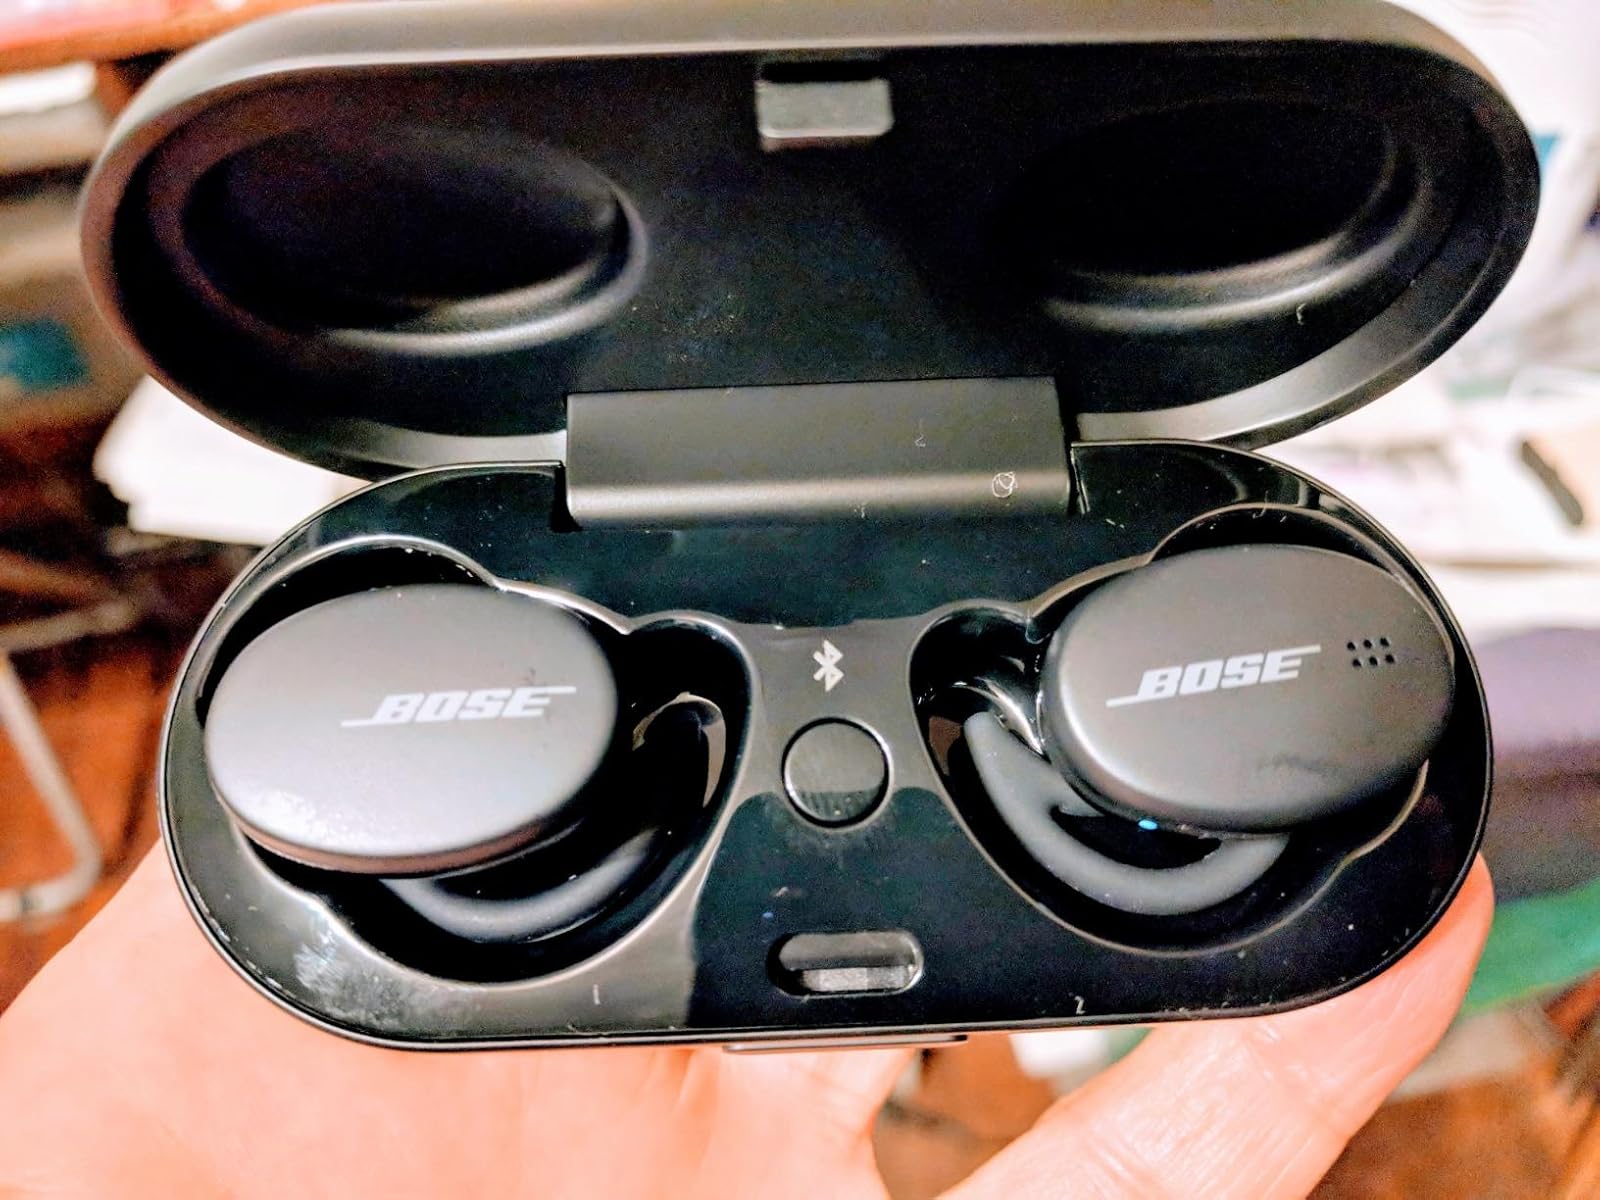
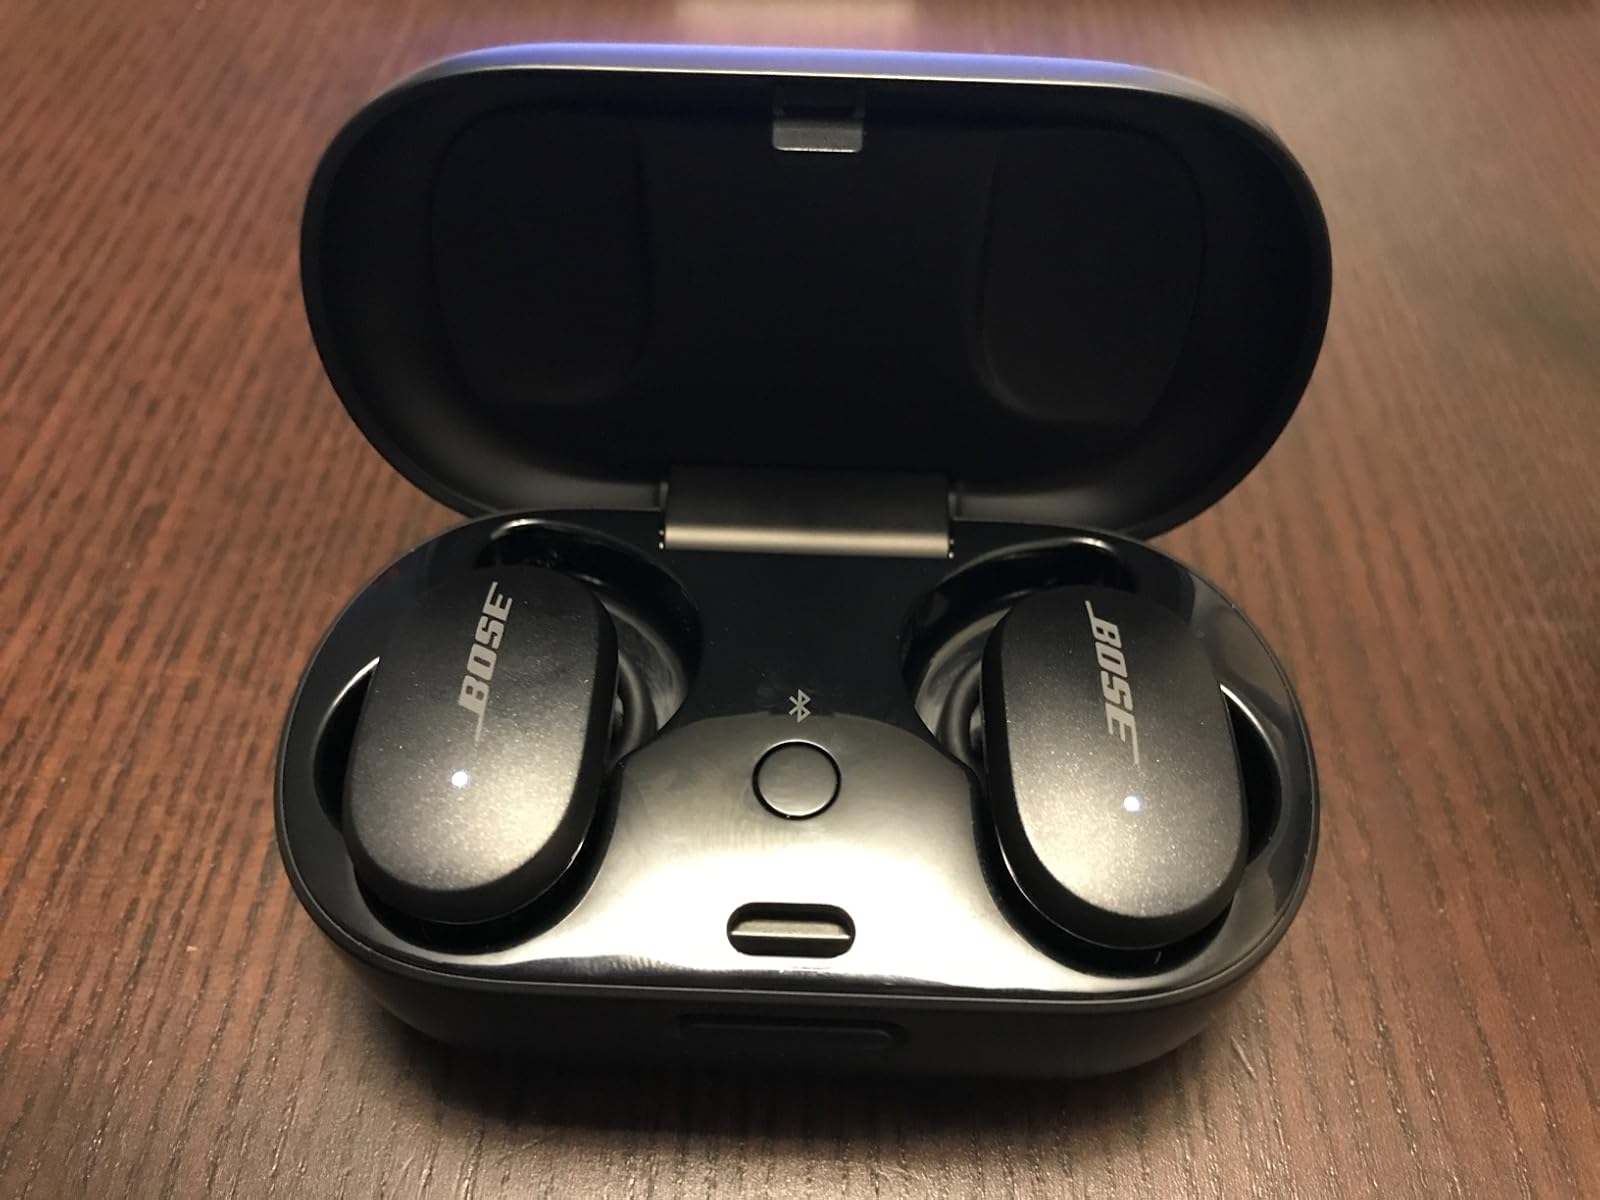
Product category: earbuds
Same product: no